American Nerd

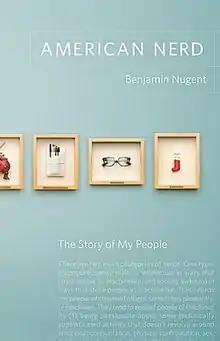

American Nerd: The Story of My People is a book by Benjamin Nugent. The book discusses the history and origin of the term "nerd", as well as what the term means in today's age. Some of the important topics discussed include the racial differences for the term "nerd", such as how race played into Urkel, a nerdy character played by Jaleel White on the TV series "Family Matters".